Sgarabhaigh

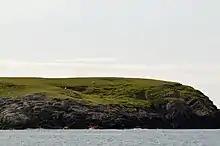

It is approximately in size and is home to many seabirds, otters and grey seals. Sgarabhaigh and its sister islands of Grodhaigh and Bhatam, Lingeigh and Gilsaigh are colloquially known as the "Pabach Islands" as they used to provide peat for the islanders on Pabbay when their own supplies ran out in the 19th century.